The Black Sheep (1960 film)

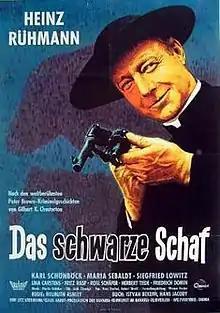

The Black Sheep is a 1960 German krimi mystery film directed by Helmut Ashley and starring Heinz Rühmann, Karl Schönböck and Maria Sebaldt. It is loosely based on the "Father Brown" stories by G. K. Chesterton. Father Brown manages to demonstrate the innocence of a man accused of murder by finding the real culprit. Rühmann reprised the role in "He Can't Stop Doing It" in 1962.